Oglala Lakota College

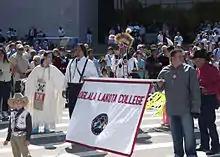
Marchers from Oglala Lakota College celebrating the opening of the National Museum of the American Indian in Washington, D.C., September 21, 2004.

Oglala Lakota College (OLC) is a public tribal land-grant community college in Kyle, South Dakota. It enrolls 1,456 students enrolled part- and full-time. OLC serves the Pine Ridge Indian Reservation, which has a population of about 26,000 and covers 3,468 square miles in southwestern South Dakota.